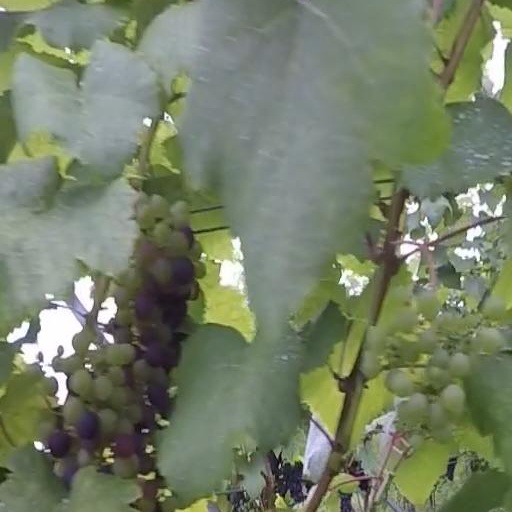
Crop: grape